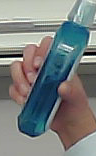
Product: sensodyne_mouthwash